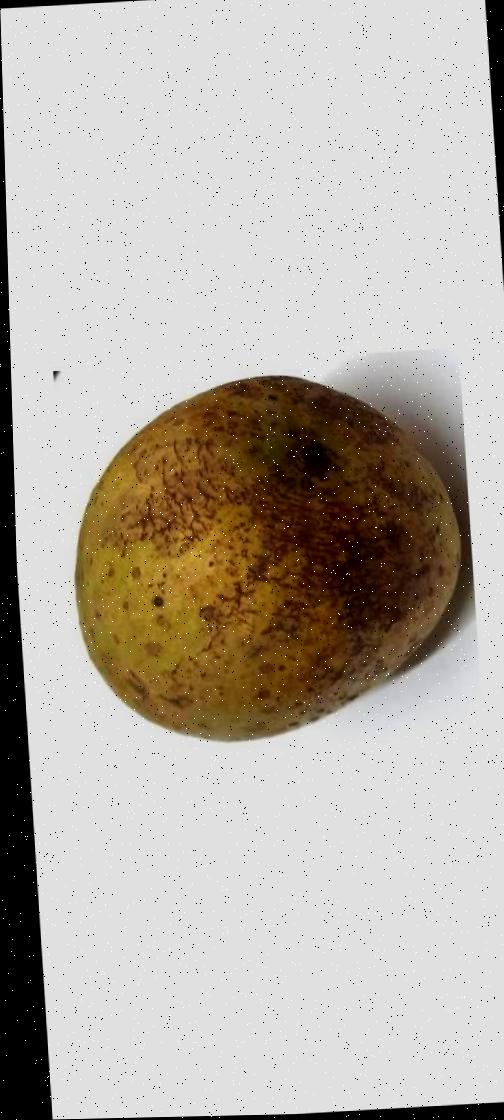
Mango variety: Gourmoti